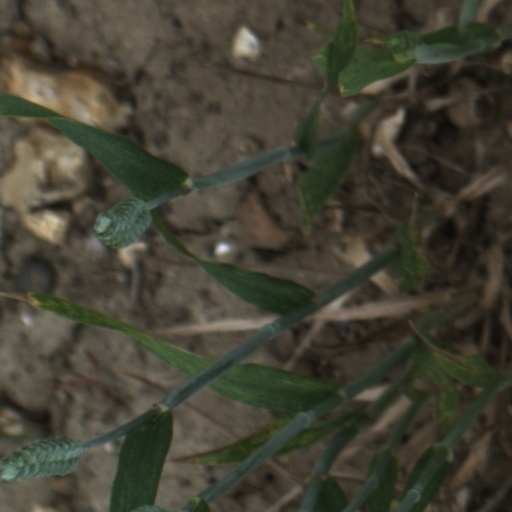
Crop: wheat